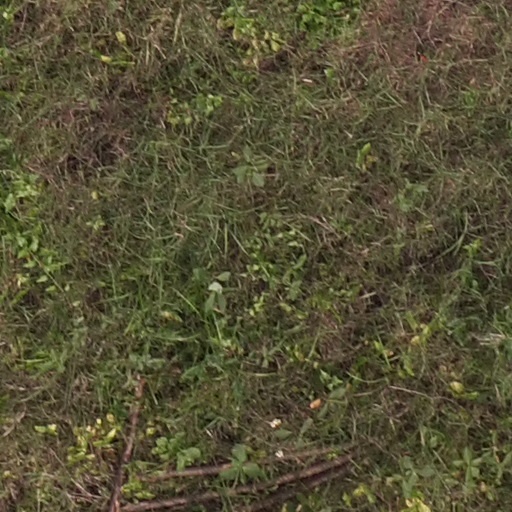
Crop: maize; corn